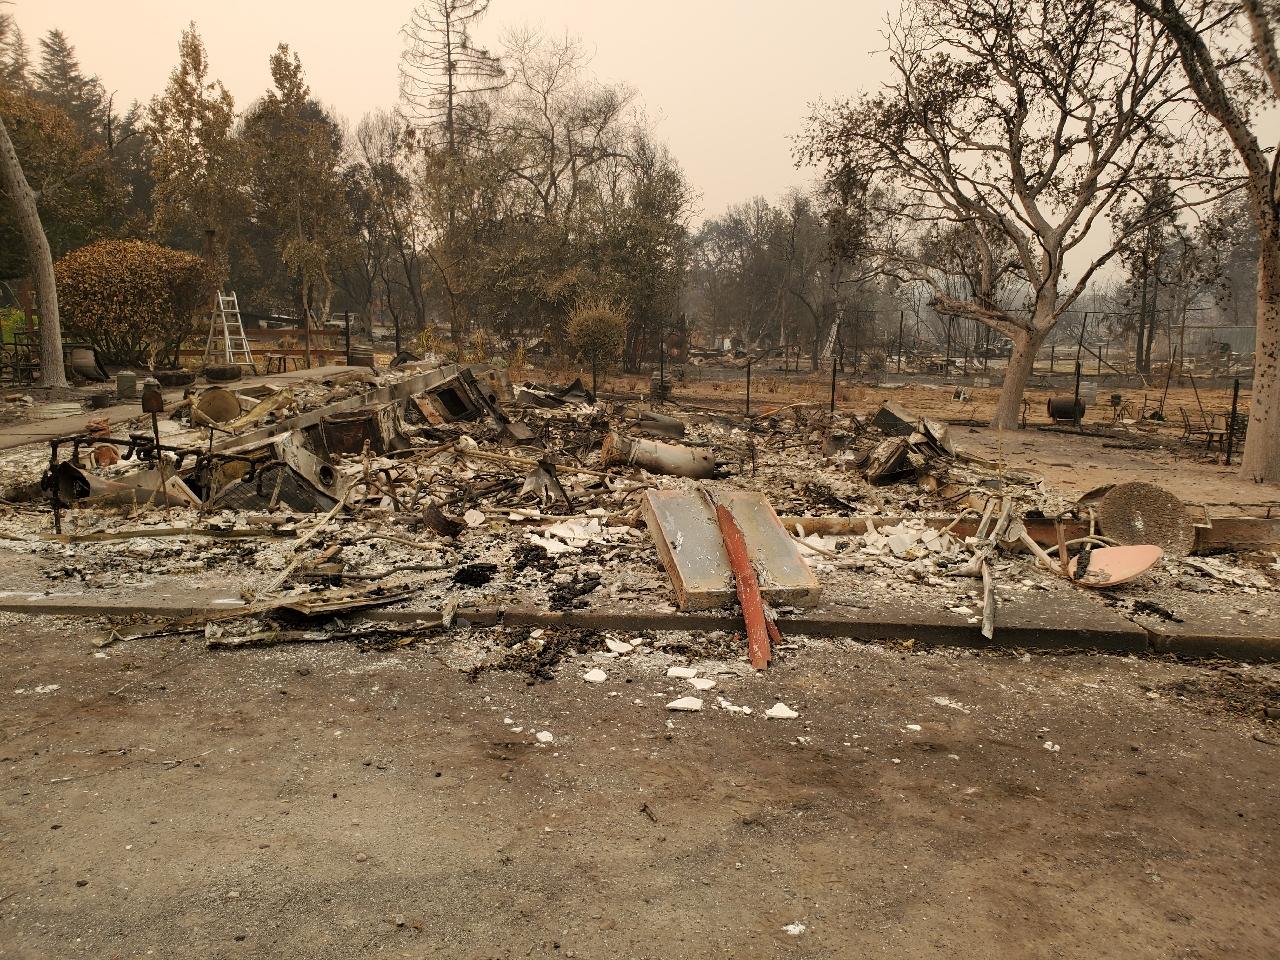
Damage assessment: destroyed